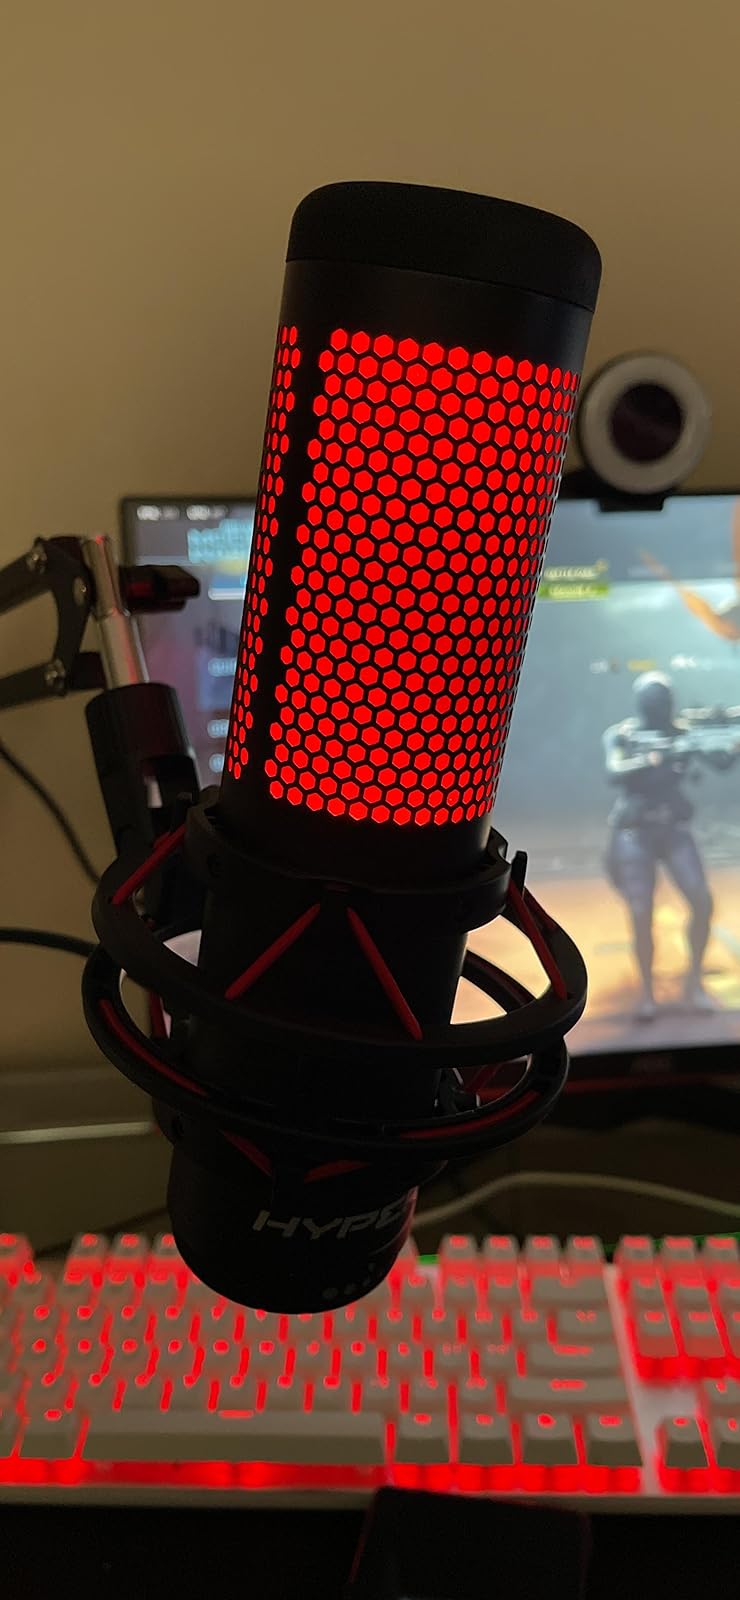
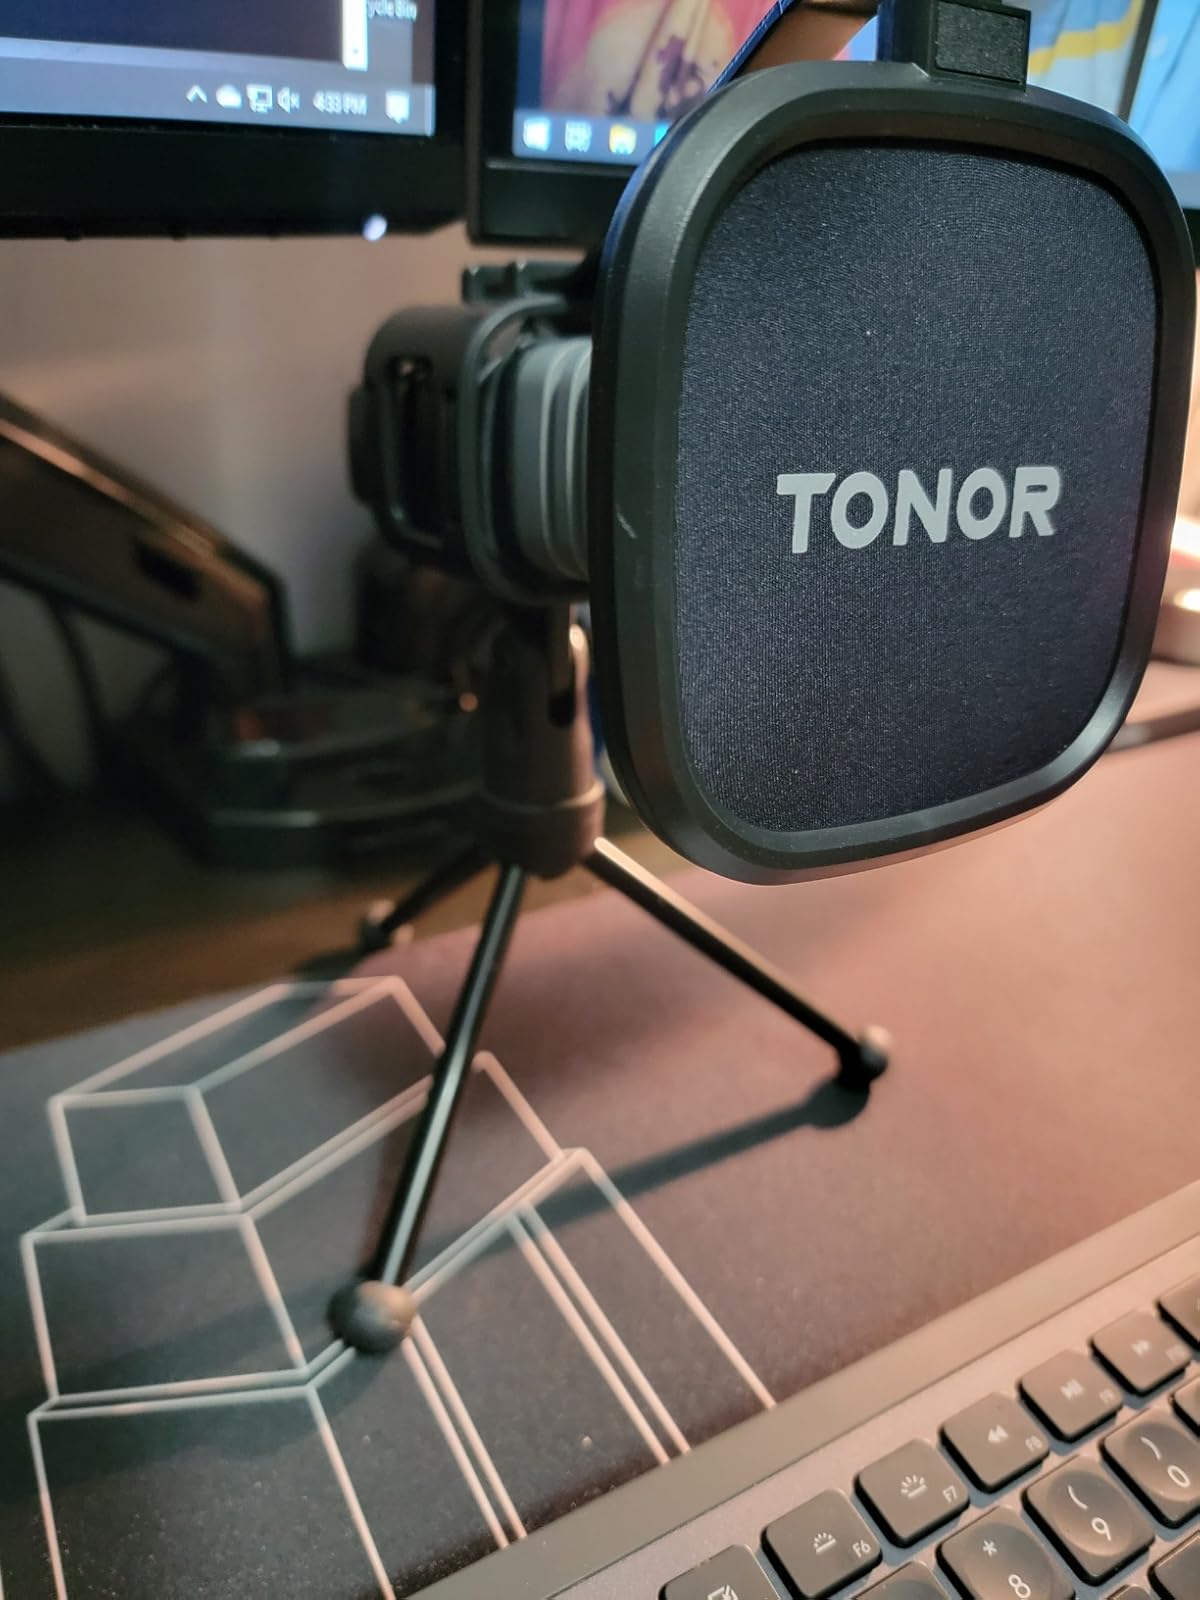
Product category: microphone
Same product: no